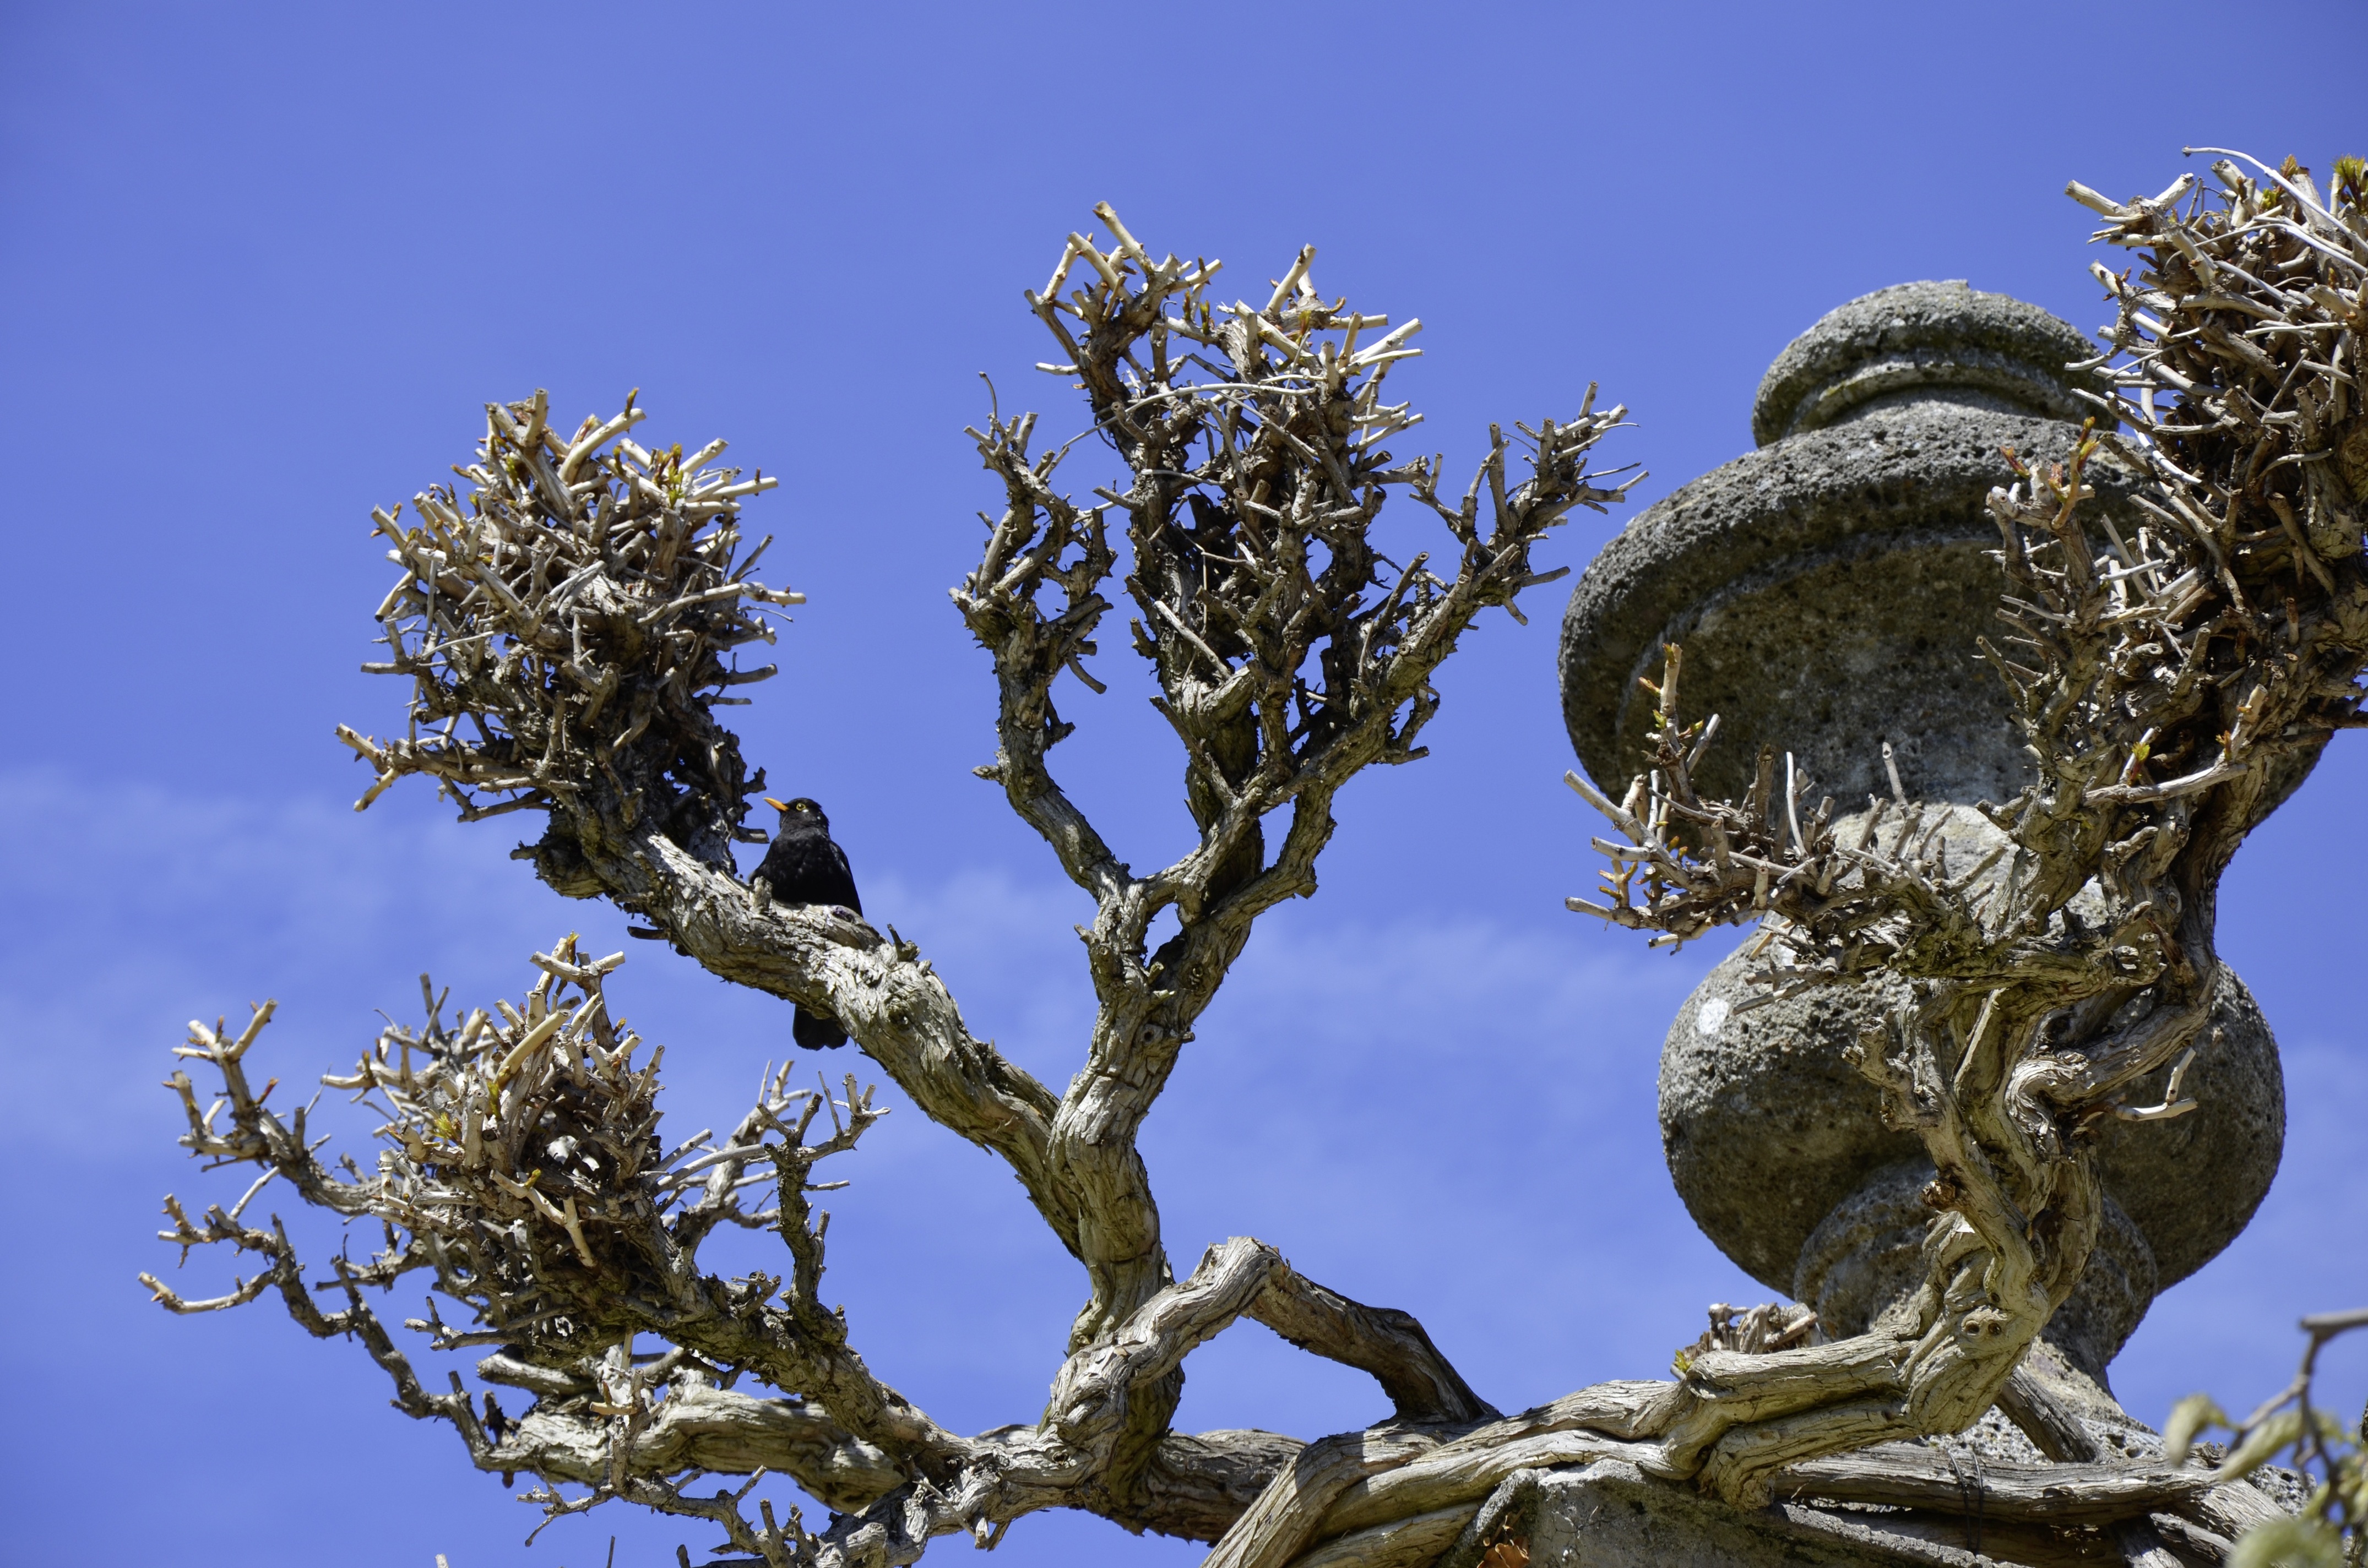
tree, branch, snow, winter, bird, plant, sky, flower, monument, travel, statue, vase, blue, flora, blue sky, sculpture, art, blackbird, kahl, woody plant